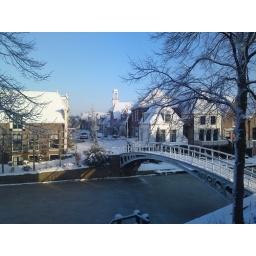
View from the bedroom window - Taken at 10:33 AM on December 21, 2009 - uploaded by ShoZu